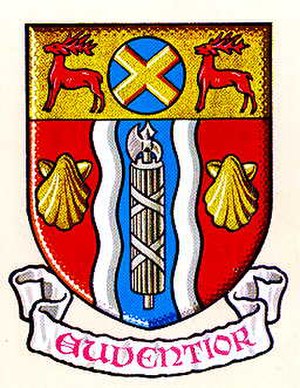
Watford
Watford er en by i det sydlige England med et indbyggertal på cirka 79.000. Byen ligger i grevskabet Hertfordshire i regionen East of England, 30 kilometer nordvest for hovedstaden London.